Neighbourhoods in Chilliwack

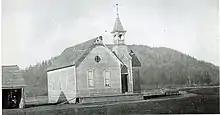
Sumas Methodist Church near Chilliwack before 1900 off Yale Rd in Greendale

At the eastern extreme of the city limits, and a popular tourist destination and way station for travelers on the Trans-Canada Highway. Attractions include Bridal Veil Falls and The Falls Golf and Country Club.